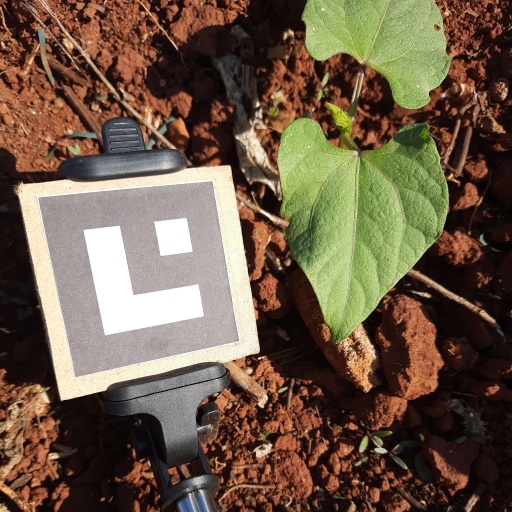
Observations: wavy surface, eating holes in the edge, under sunlight